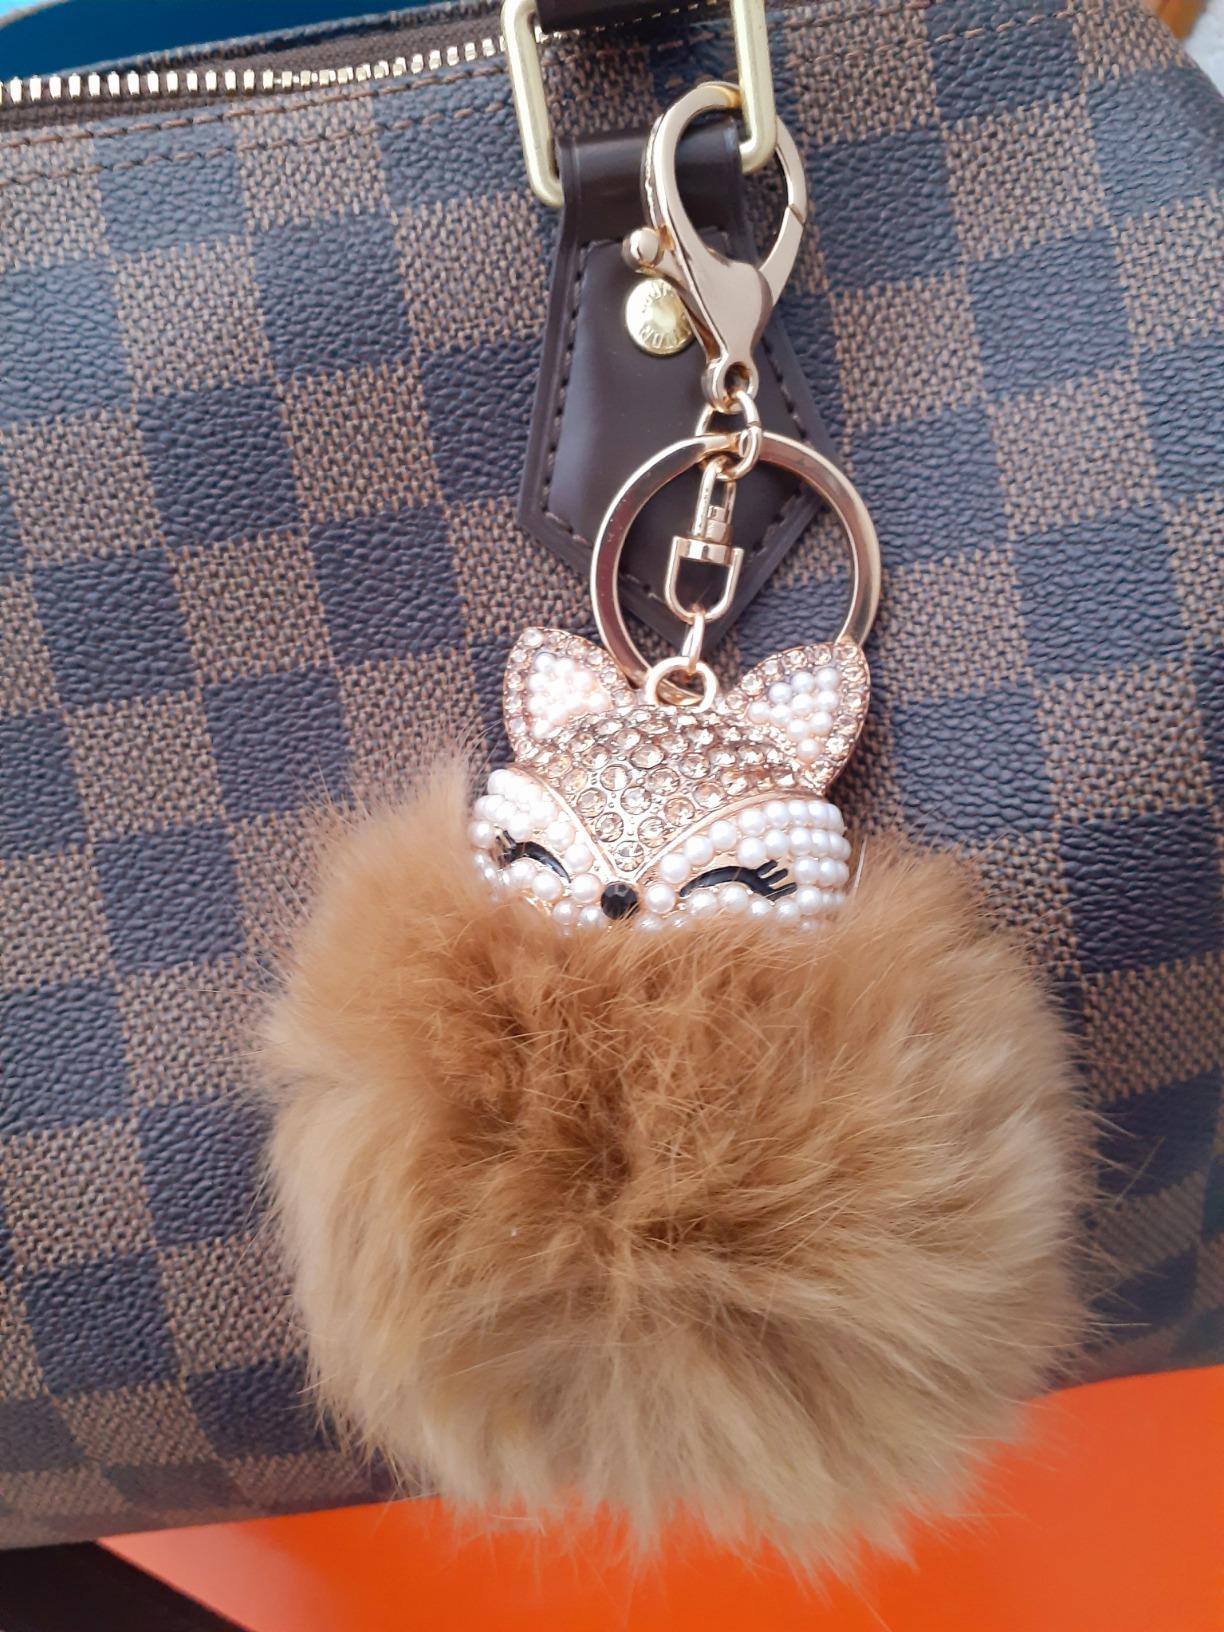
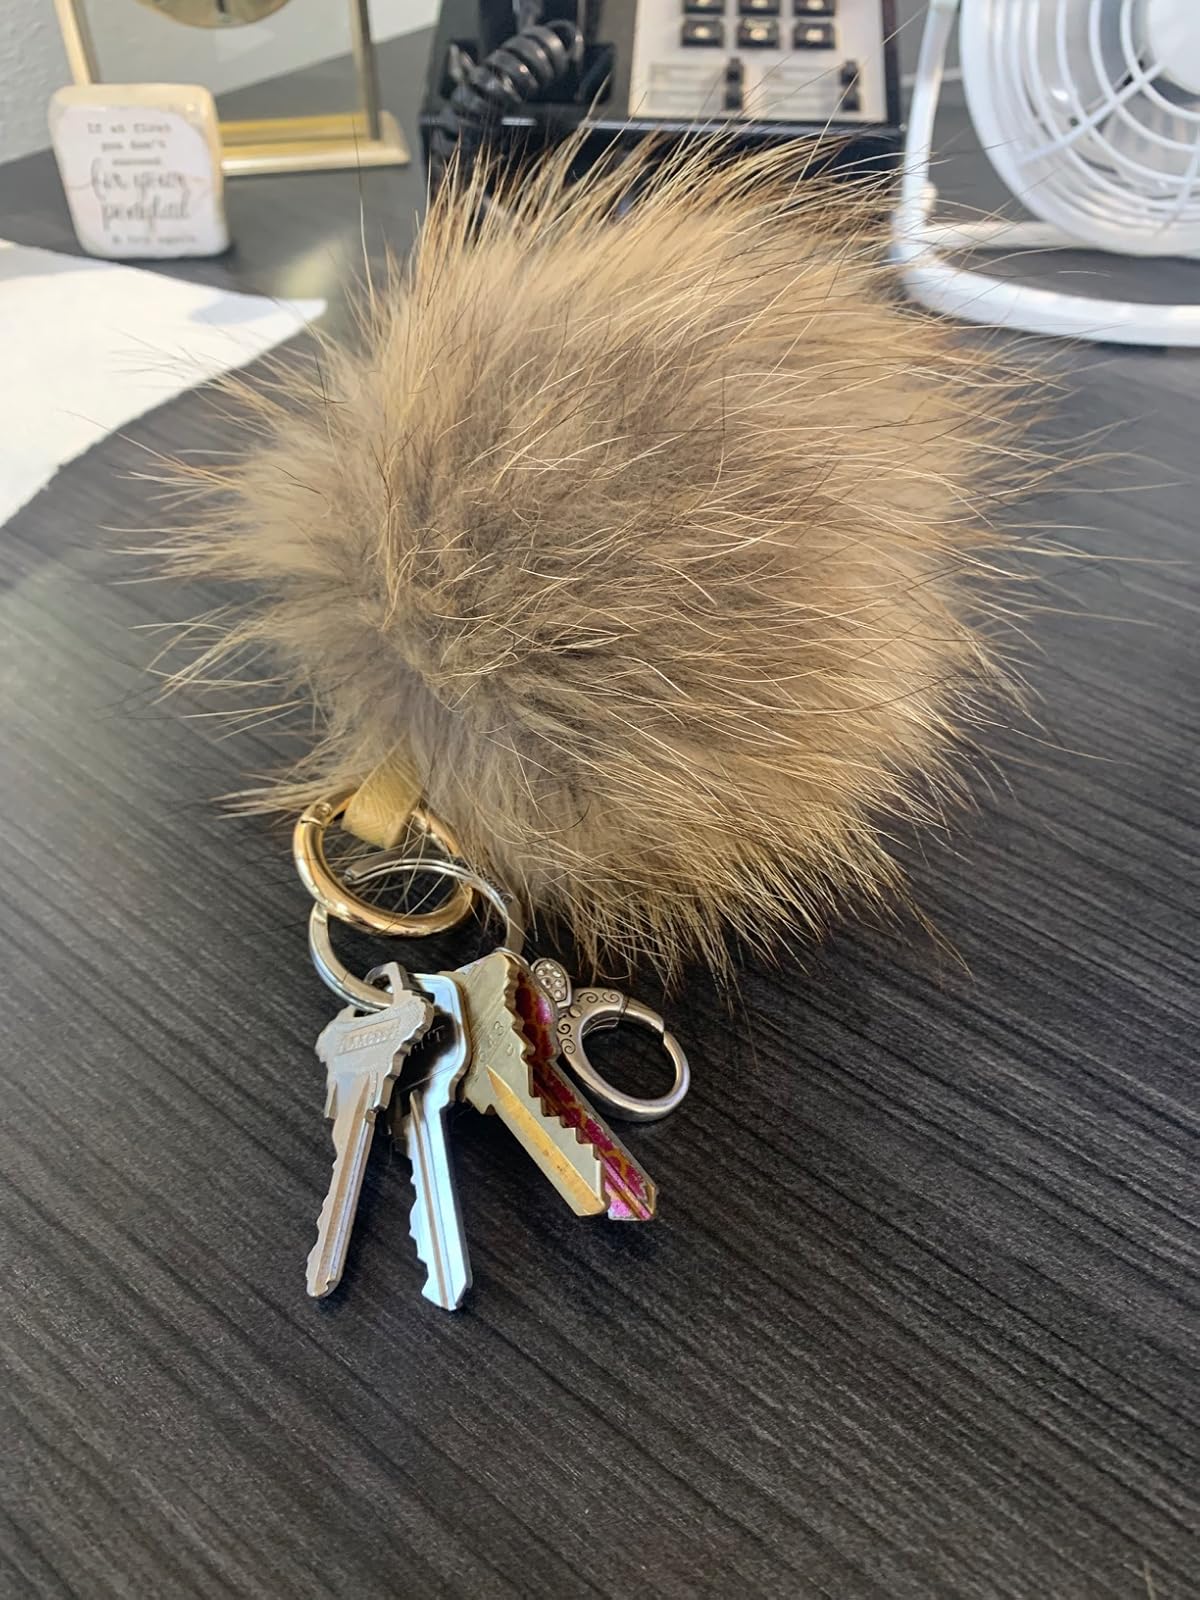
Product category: accessories_keychain
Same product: no